Jose Ramon Gonzalez Delgado

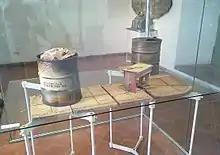
""Banco de la Paciencia", Sala Terracota 4, Museo de la Ceramica de Cuba, 2011."

Jose Ramon Gonzalez Delgado (born in Holguin, Cuba 1953) is a contemporary Cuban artist, painter, engraver and ceramist.